Cope Family Racing

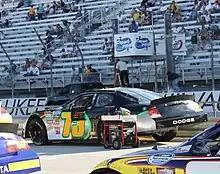
Cope in his No. 73 Nationwide car in 2009

Stratus was sponsored by Connectyx Technologies Holdings Group Inc for the select Nationwide and Truck races in 2010. The drivers were Derrike Cope (Nationwide) as well as Angela and Amber Cope in the Truck Series.